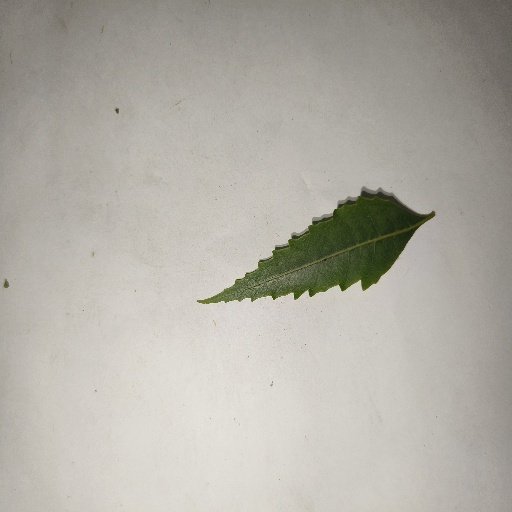
Species: Neem
Leaf condition: Healthy Leaf